Hasdrubal Barca

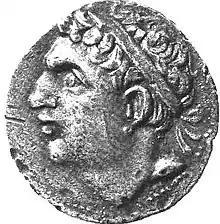
A coin showing Hasdrubal as the strategos of Iberia

Hasdrubal Barca (245– 22June 207BC), a latinization of ʿAzrubaʿal son of Hamilcar Barca, was a Carthaginian general in the Second Punic War. He was the brother of Hannibal and Mago Barca.